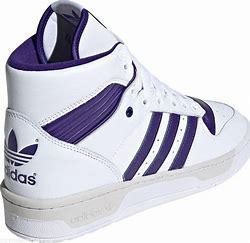
Brand: adidas
Model: originals Adidas Originals Rivalry